Disney Princess: Enchanting Storybooks

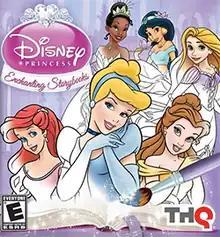

Disney Princess: Enchanting Storybooks is an art-based video game published by Disney Interactive Studios and developed by THQ that players can play on the uDraw GameTablet for the Wii. The game is based on various princesses from Disney animated films, including Cinderella, Ariel, Belle, Jasmine, Tiana, and Rapunzel . It was released on November 15, 2011 for the Wii and Nintendo DS.